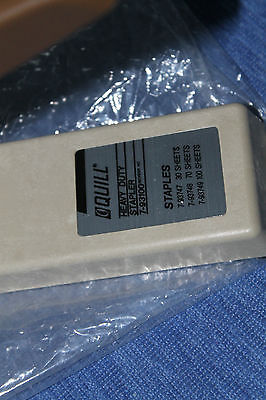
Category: stapler